Aosta Valley (political coalition)

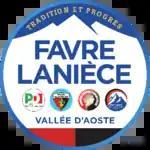
Electoral logo in 2018

In July 2015 the regional government, led by Augusto Rollandin since 2008 (Rollandin had been President of Aosta Valley in 1984–1990), was enlarged to the centre-left PD. In June 2016, after months of negotiations, the government was joined also by the UVP. In March 2017 the UVP, SA, Autonomy Liberty Participation Ecology (ALPE) and For Our Valley (PNV) formed a new government without the UV, under President Pierluigi Marquis (SA). In October Marquis resigned and was replaced by L. Viérin (UVP) at the head of a coalition composed of the UV, the UVP, the PD and the Valdostan Autonomist Popular Edelweiss (EPAV), the latter formed by a pro-UV group of splinters from SA who had not endorsed Marquis' government in the first place.